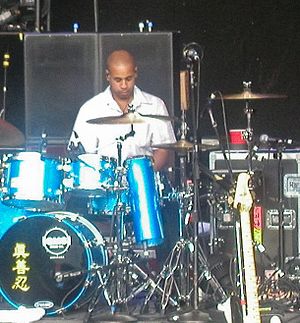
Sterling Campbell
Sterling Campbell
Sterling Campbell trommeslager. Blev i 1989 medlem af Duran Duran og medvirkede på albummet Liberty, men forlod dog bandet igen omkring 1991 for at fortsætte som trommeslager i Soul Asylum og for David Bowie.